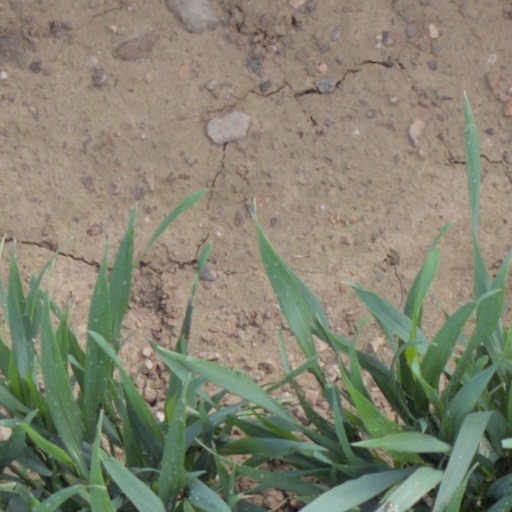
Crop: wheat